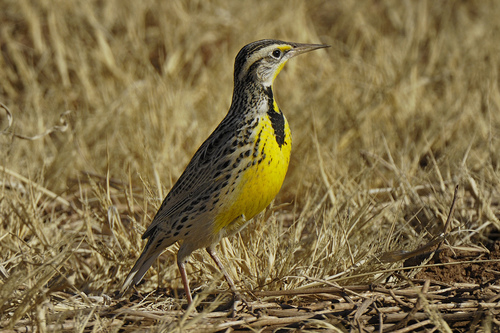
a bird with a narrow neck, yellow breast and brown and black spots on the secondaries and back.
this bird has a brown head, a yellow breast with a black spot, and a spotted wing.
this is a bird with a yellow belly and breast and a spotted back.
this bird is yellow and brown in color with a skinny brown beak, and brown eye rings.
a bird with a bright yellow belly and breast, and a speckled brown/black back and head. with yellow streaks on its throat and superciliary.
this bird is brown with yellow and has a long, pointy beak.
a bird that has a long pointy bill, with yellow and black throat and breast.
this tall skinny bird has leapord like coloring and dots on its back while the breast is bright yellow.
the belly is yellow, while the breast has touch of black, the bill is long and pointed, the crown is black and brown.
this bird has wings that are black and white and has a yellow belly
Species: Western Meadowlark